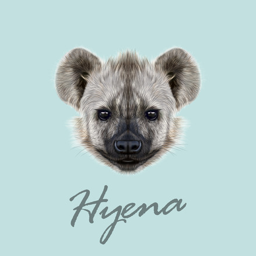
the cute face of animal on blue background .